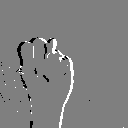
ASL letter: n